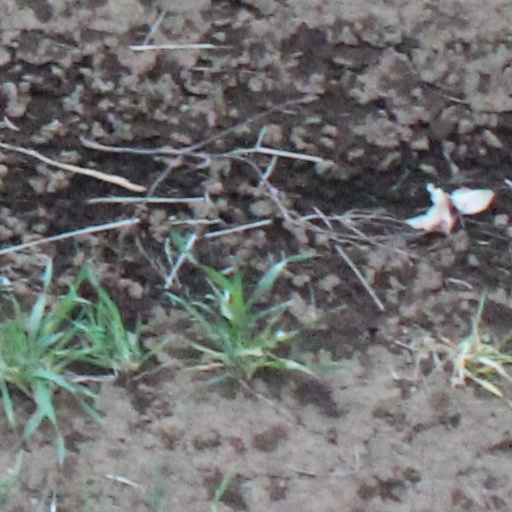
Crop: wheat